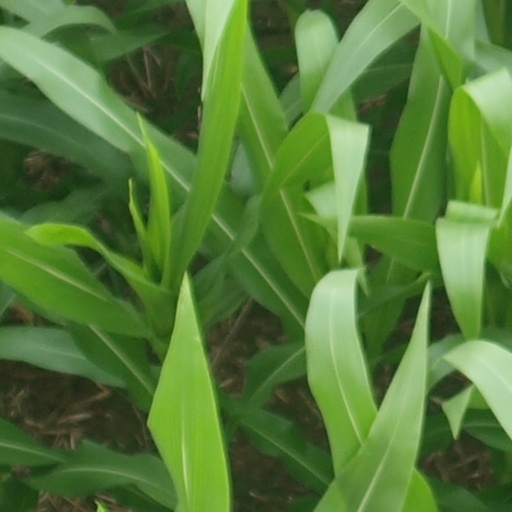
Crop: maize; corn